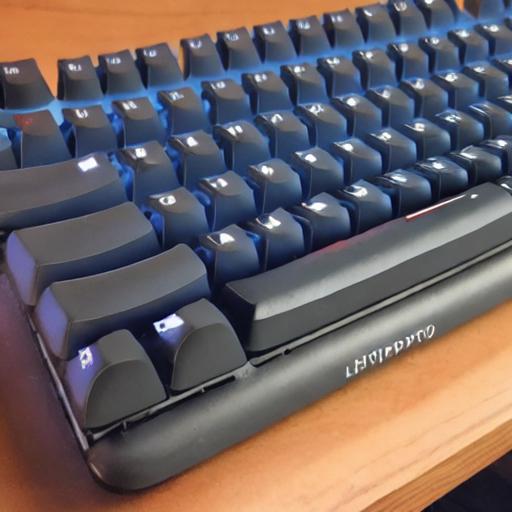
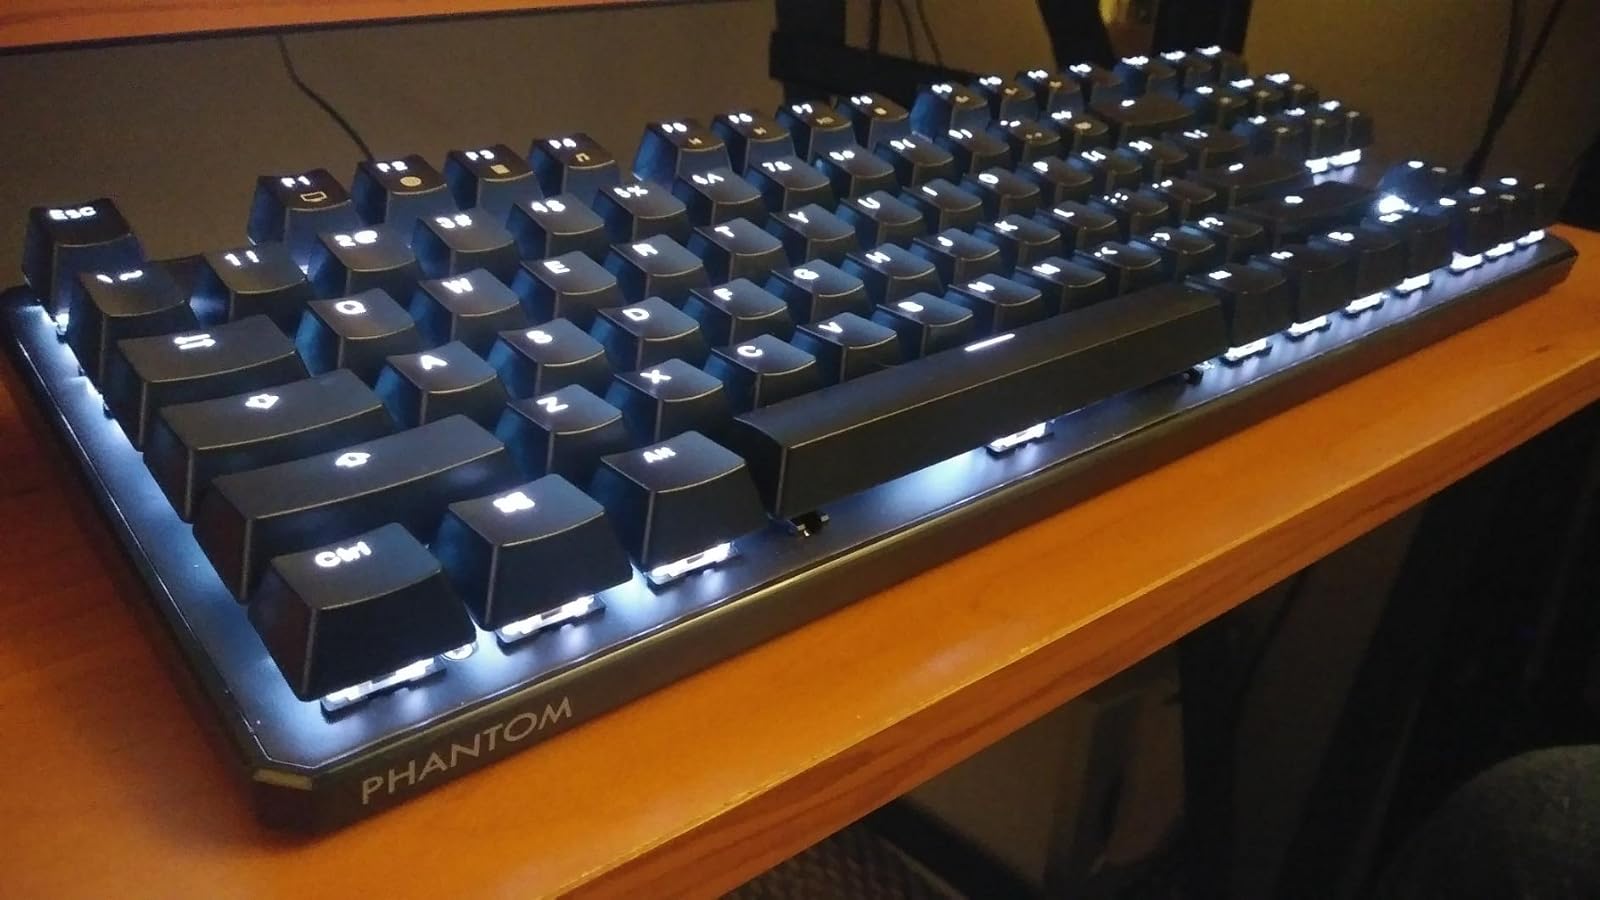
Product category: keyboard
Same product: no